Taiwan

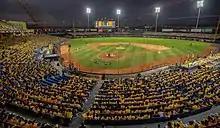
The Chinese Professional Baseball League (CPBL) is the top-tier professional baseball league in Taiwan.

Since the 1980s, a number of Taiwan-based technology firms have expanded their reach around the world. Taiwan is a key player in the supply chain for advanced chips. Taiwan's rise in the key semiconductor industry was largely attributed to Taiwan Semiconductor Manufacturing Co. (TSMC) and United Microelectronic Corporation (UMC). TSMC was founded 21 February 1987 and as of December 2021 its market capitalization equated to roughly 90% of Taiwan's GDP. The company is the 9th largest in the world by market capitalization as well as the world's biggest semiconductor manufacturing company, surpassing Intel and Samsung. UMC, another major company in Taiwan's high-tech exports and global semiconductors, competes with the American GlobalFoundries, and others, for less advanced semiconductor processes and for silicon wafers. Other well-known international technology companies based in Taiwan include personal computer manufacturers Acer Inc. and Asus, as well as Foxconn, an electronics contract manufacturer.